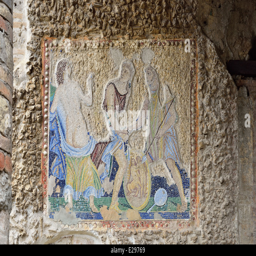
mosaic on the ancient wall